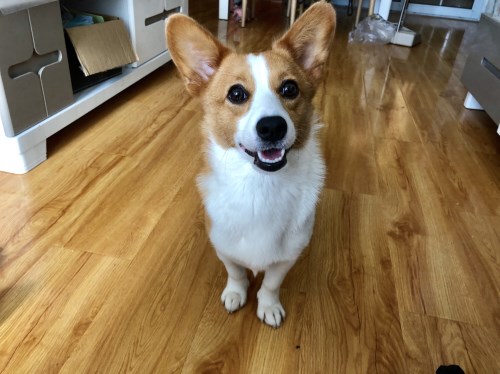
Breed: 2909-n000116-Cardigan